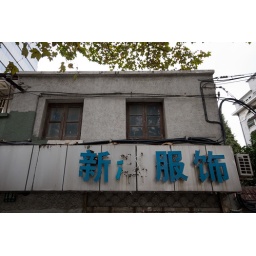
Small house above a clothes shop